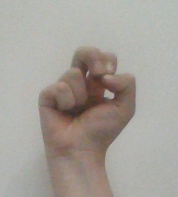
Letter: gaaf